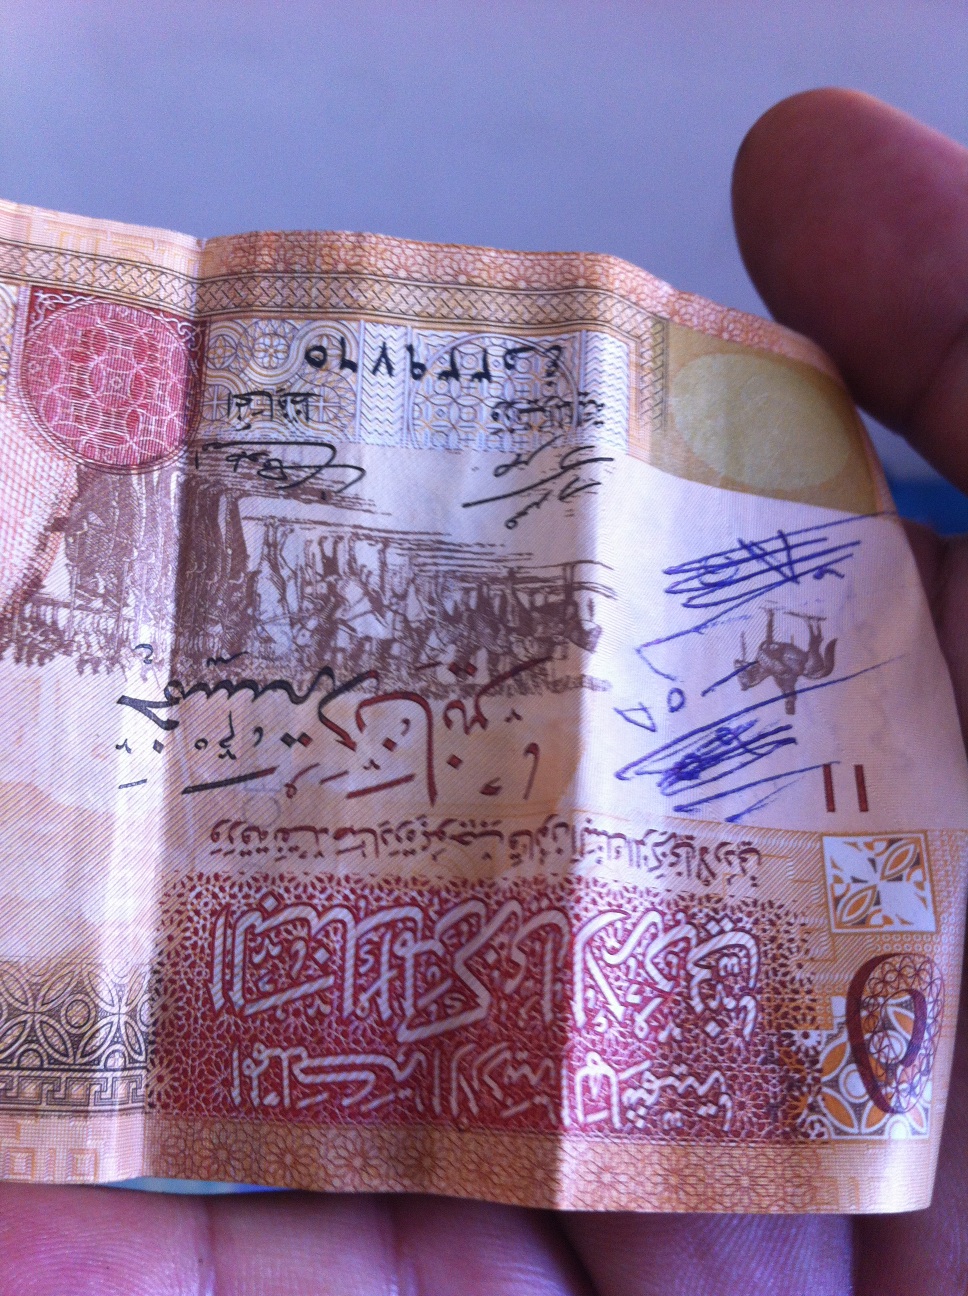Question: How much?
Answer: unanswerable